West Sumatra

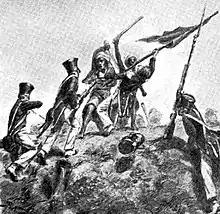
Dutch forces charging towards Minangkabau position during the Padri War

The spread of Islam after the end of the 14th century had little effect, especially relating to the patrilineal system, and gave a relatively new phenomenon to the people in the interior of Minangkabau. At the beginning of the 16th century, the "Suma Oriental", written between 1513 and 1515, recorded from the three Minangkabau kings, only one of whom had been a Muslim convert from 15 years before. The influence of Islam in Pagaruyung developed around the 16th century, namely through travelers and religious teachers who stopped or came from Aceh and Malacca. One of the famous ulama of Aceh, Abd al-Rauf al-Sinkili, was a cleric who was thought to first spread Islam in Pagaruyung. By the 17th century, the Kingdom of Pagaruyung transformed itself into an Islamic sultanate. The first Islamic king in the Minangkabau traditional culture was Sultan Alif.